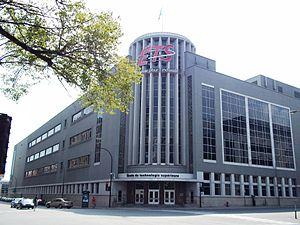
École de technologie supérieure, 1100, rue Notre-Dame Ouest, Montréal
L'École de technologie supérieure est une constituante du réseau de l'Université du Québec. Fondée en 1974, l'ÉTS est spécialisée dans l’enseignement et la recherche en génie et le transfert technologique. Elle forme des ingénieurs et des chercheurs et elle entretient un partenariat étroit avec le milieu des affaires et l'industrie, tant avec les grandes entreprises qu'avec les PME.